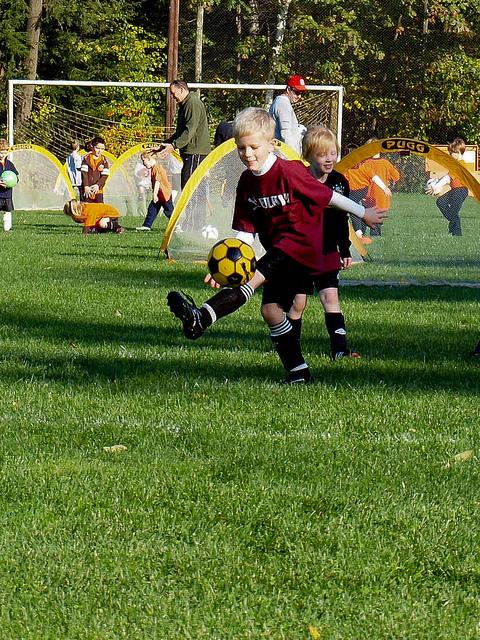
A young boy playing soccer on a grassy field